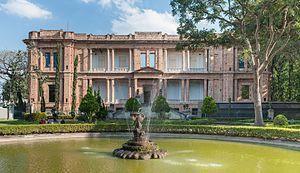
Fondée en 1905, la Pinacothèque de l'État de São Paulo est le musée d'art le plus ancien de la ville de São Paulo et l'un des plus importants du Brésil. Elle dépend du Secrétariat d'État à la Culture. Son siège se situe au Parc de la Luz, mais elle occupe également un espace appelé Gare Pinacothèque, ancien siège du DOSP, et un édifice du Parc d'Ibirapuera.